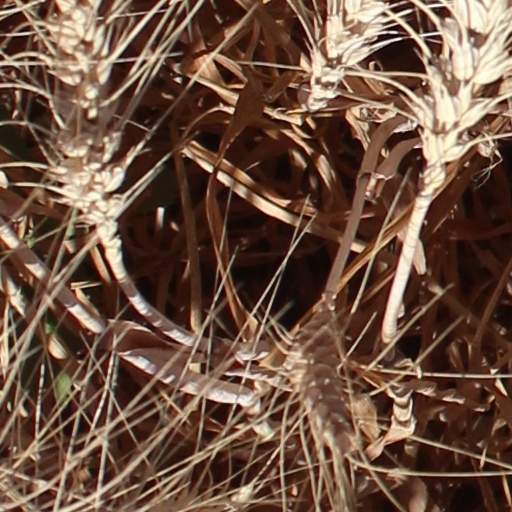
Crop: wheat